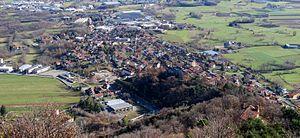
Caselet est une commune italienne de la ville métropolitaine de Turin dans la région Piémont en Italie.